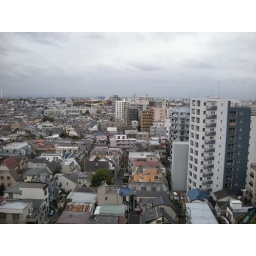
The view from the 13th floor of an apartment building in Nakano. Awesome!